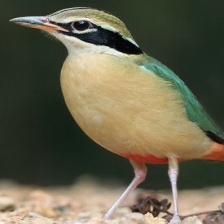
Species: INDIAN PITTA
Scientific name: PITTA BRACHYURA